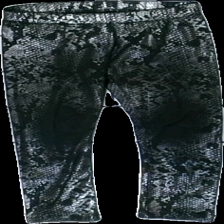
View: front
Type: Trousers
Category: Children
Brand: Not in the list
Brand text on label: kids up
Colors: Black, Grey
Material: 100% polyester
Pattern: Animal print
Cut: Regular
Size: 116
Season: All
Damage location: bottom left
Price range: <50
Recommended usage: Export
Description: svarta byxor med orm mönster som är bortskavt på knäna och rumpan